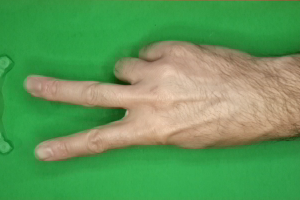
Label: scissors